Kuzma's mother

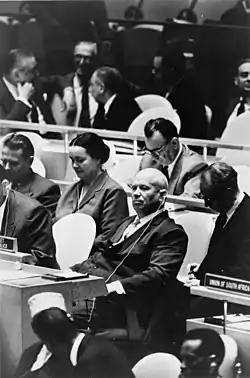
Nikita Khrushchev, 1960

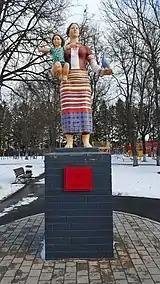
Humorous monument of Kuzka and his mother in Odoyev

Kuzma's mother, or Kuzka's mother ( – [ˈkusʲkʲɪnə ˈmatʲ], "Kuzkina mat"; "Kuzka" is a diminutive of the given name "Kuzma"), is part of the Russian proverb "to show Kuzka's mother (to someone)" ( – [pɐkɐˈzatʲ ˈkusʲkʲɪnʊ ˈmatʲ (kɐˈmulʲɪbə)], "Pokazat kuzkinu mat (komu-libo)"), an expression of an unspecified threat or punishment, such as "to teach someone a lesson", "to punish someone in a brutal way", and "to give someone what for". It entered the history of the foreign relations of the Soviet Union as part of the image of Nikita Khrushchev, along with the shoe-banging incident and the phrase "We will bury you".